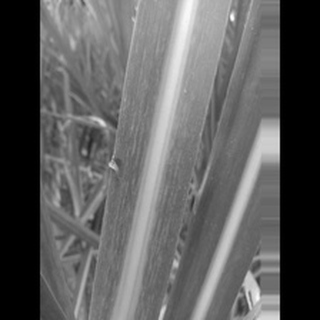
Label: sugarcane_mosaic